Doubles (food)

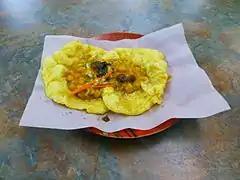
Doubles

Doubles is a common street food originating in Trinidad and Tobago and is of Indo-Trinidadian origin. It consists of curried chickpeas served on two fried flatbreads. It is normally eaten during breakfast, but is also eaten occasionally during lunch or as a late-night snack and popular hangover food.